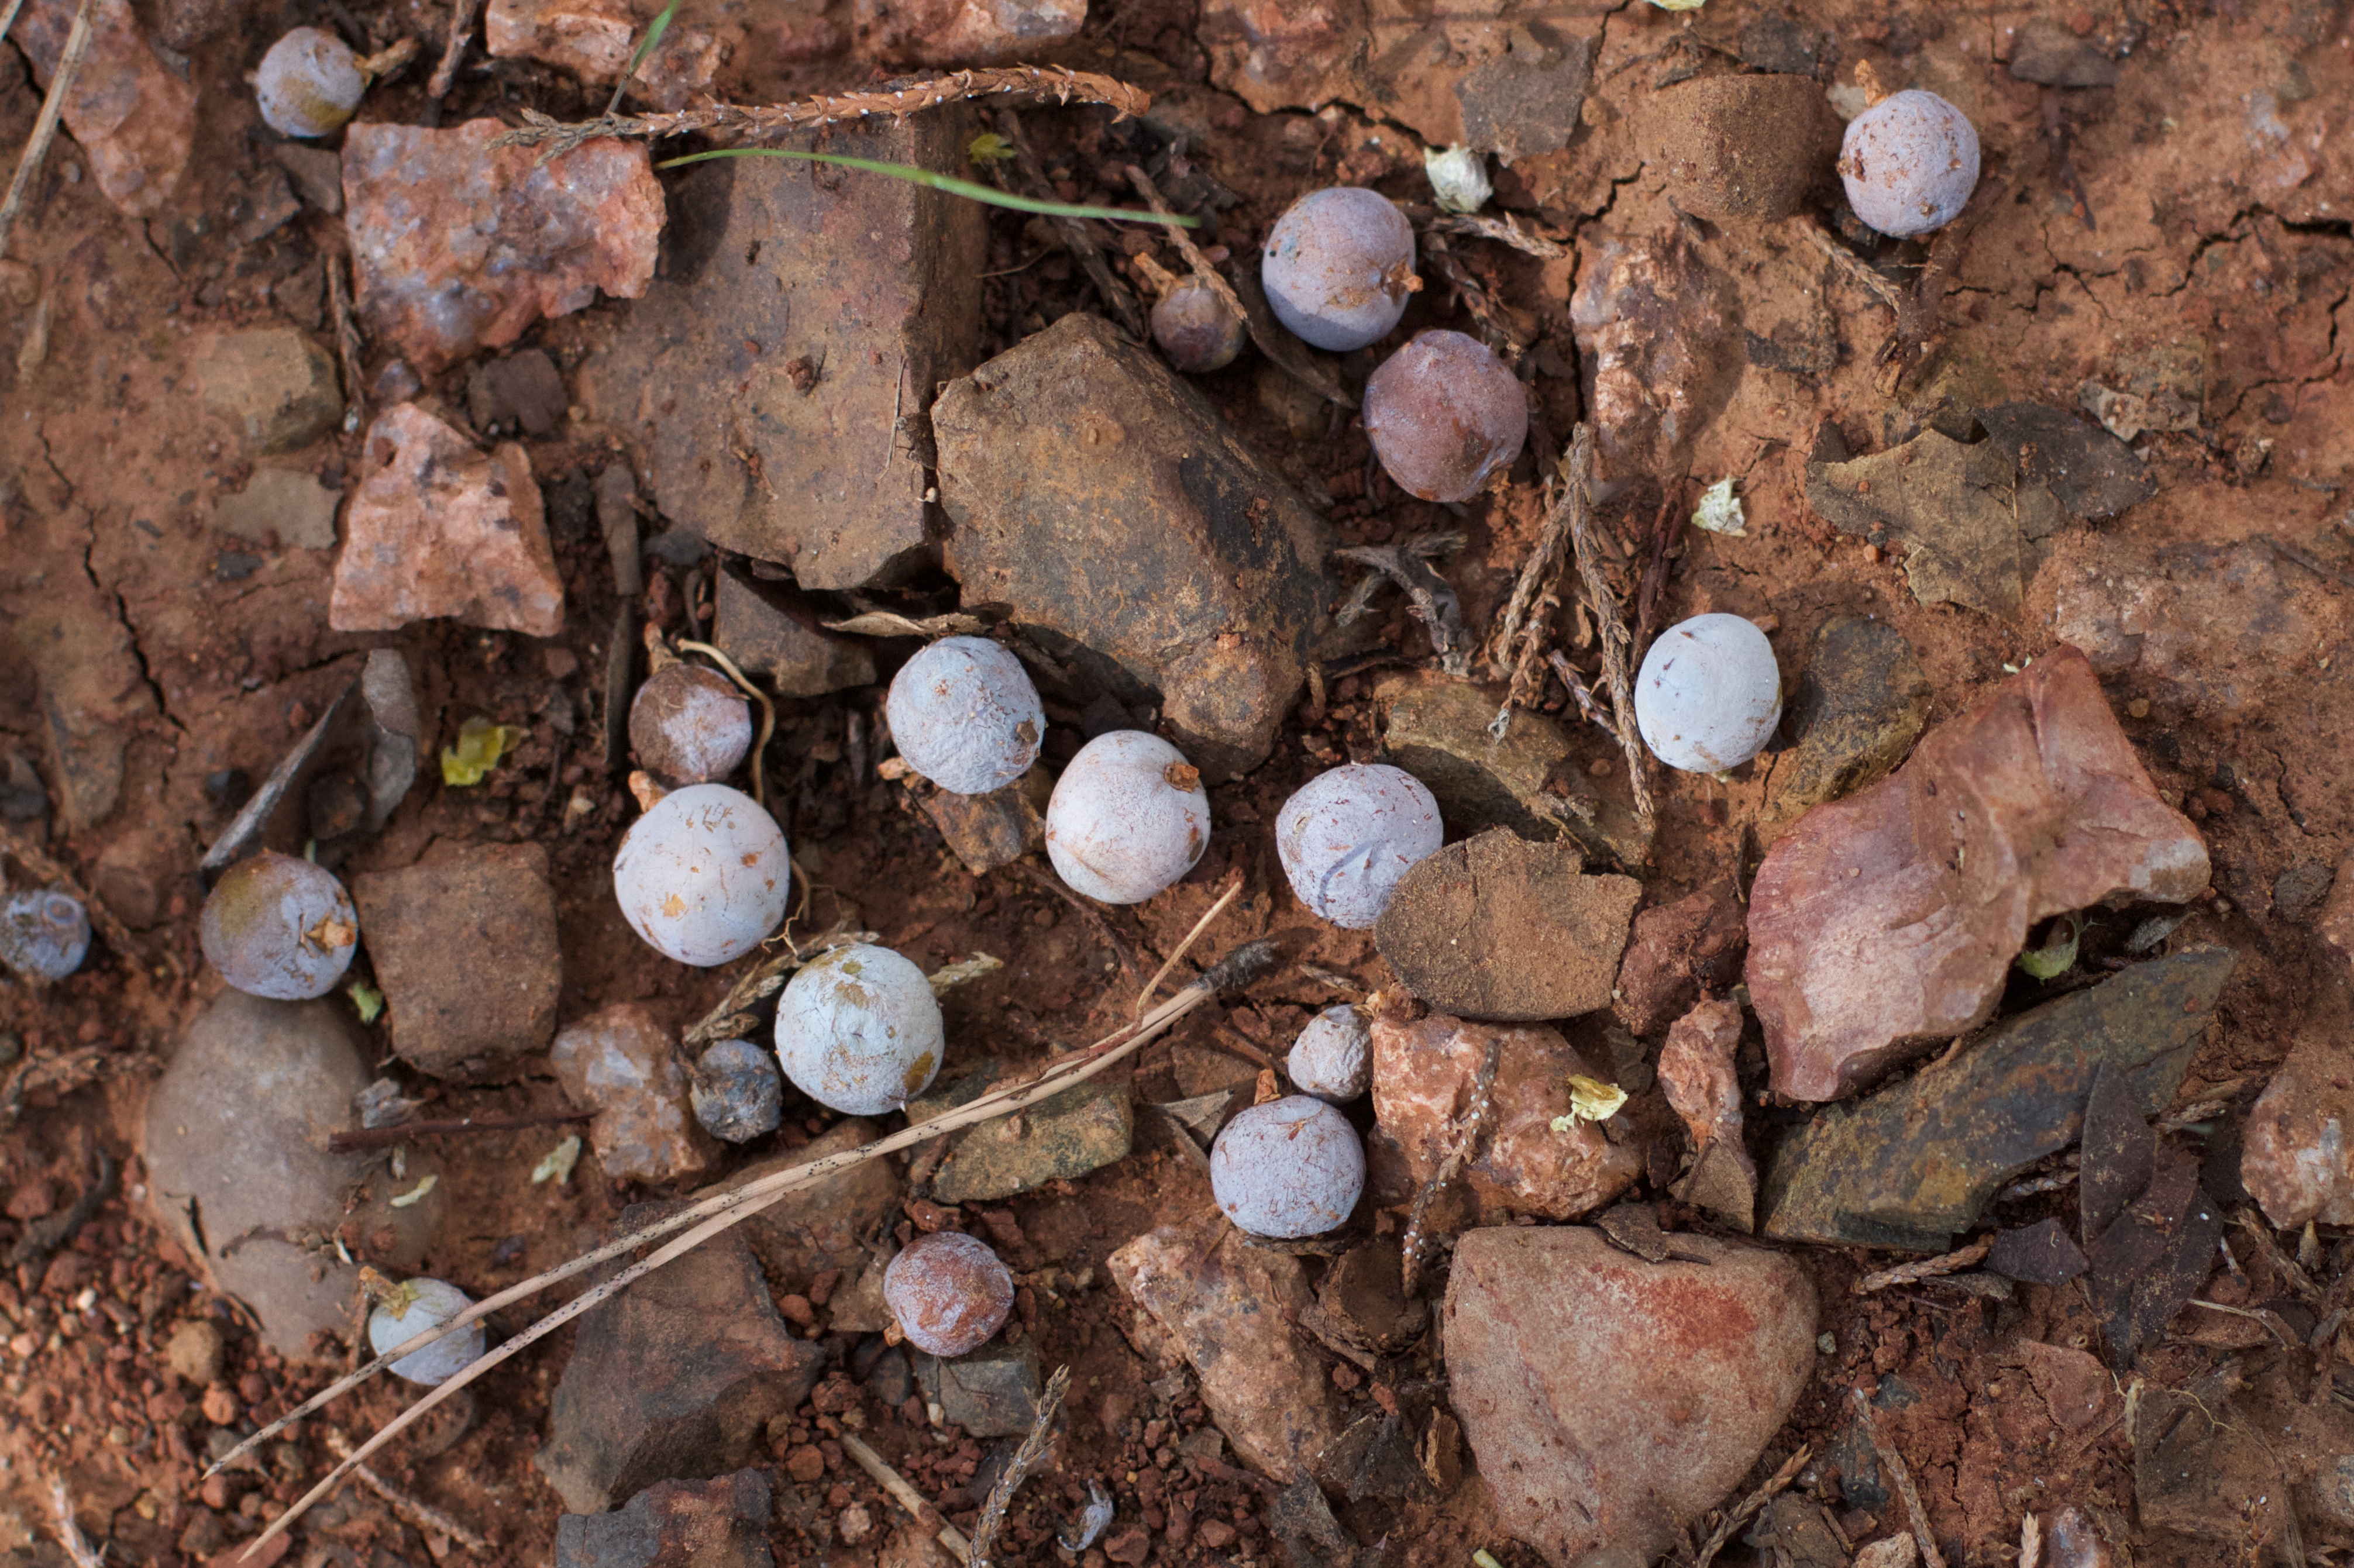
tree, nature, branch, plant, wood, leaf, flower, trunk, wildlife, autumn, soil, flora, fauna, woodland, macro photography